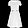
Label: Dress